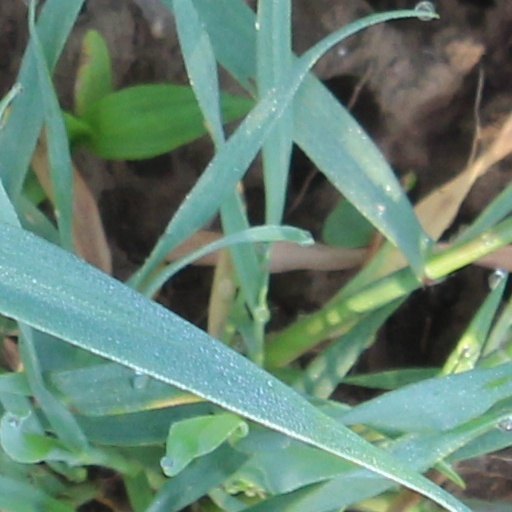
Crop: wheat